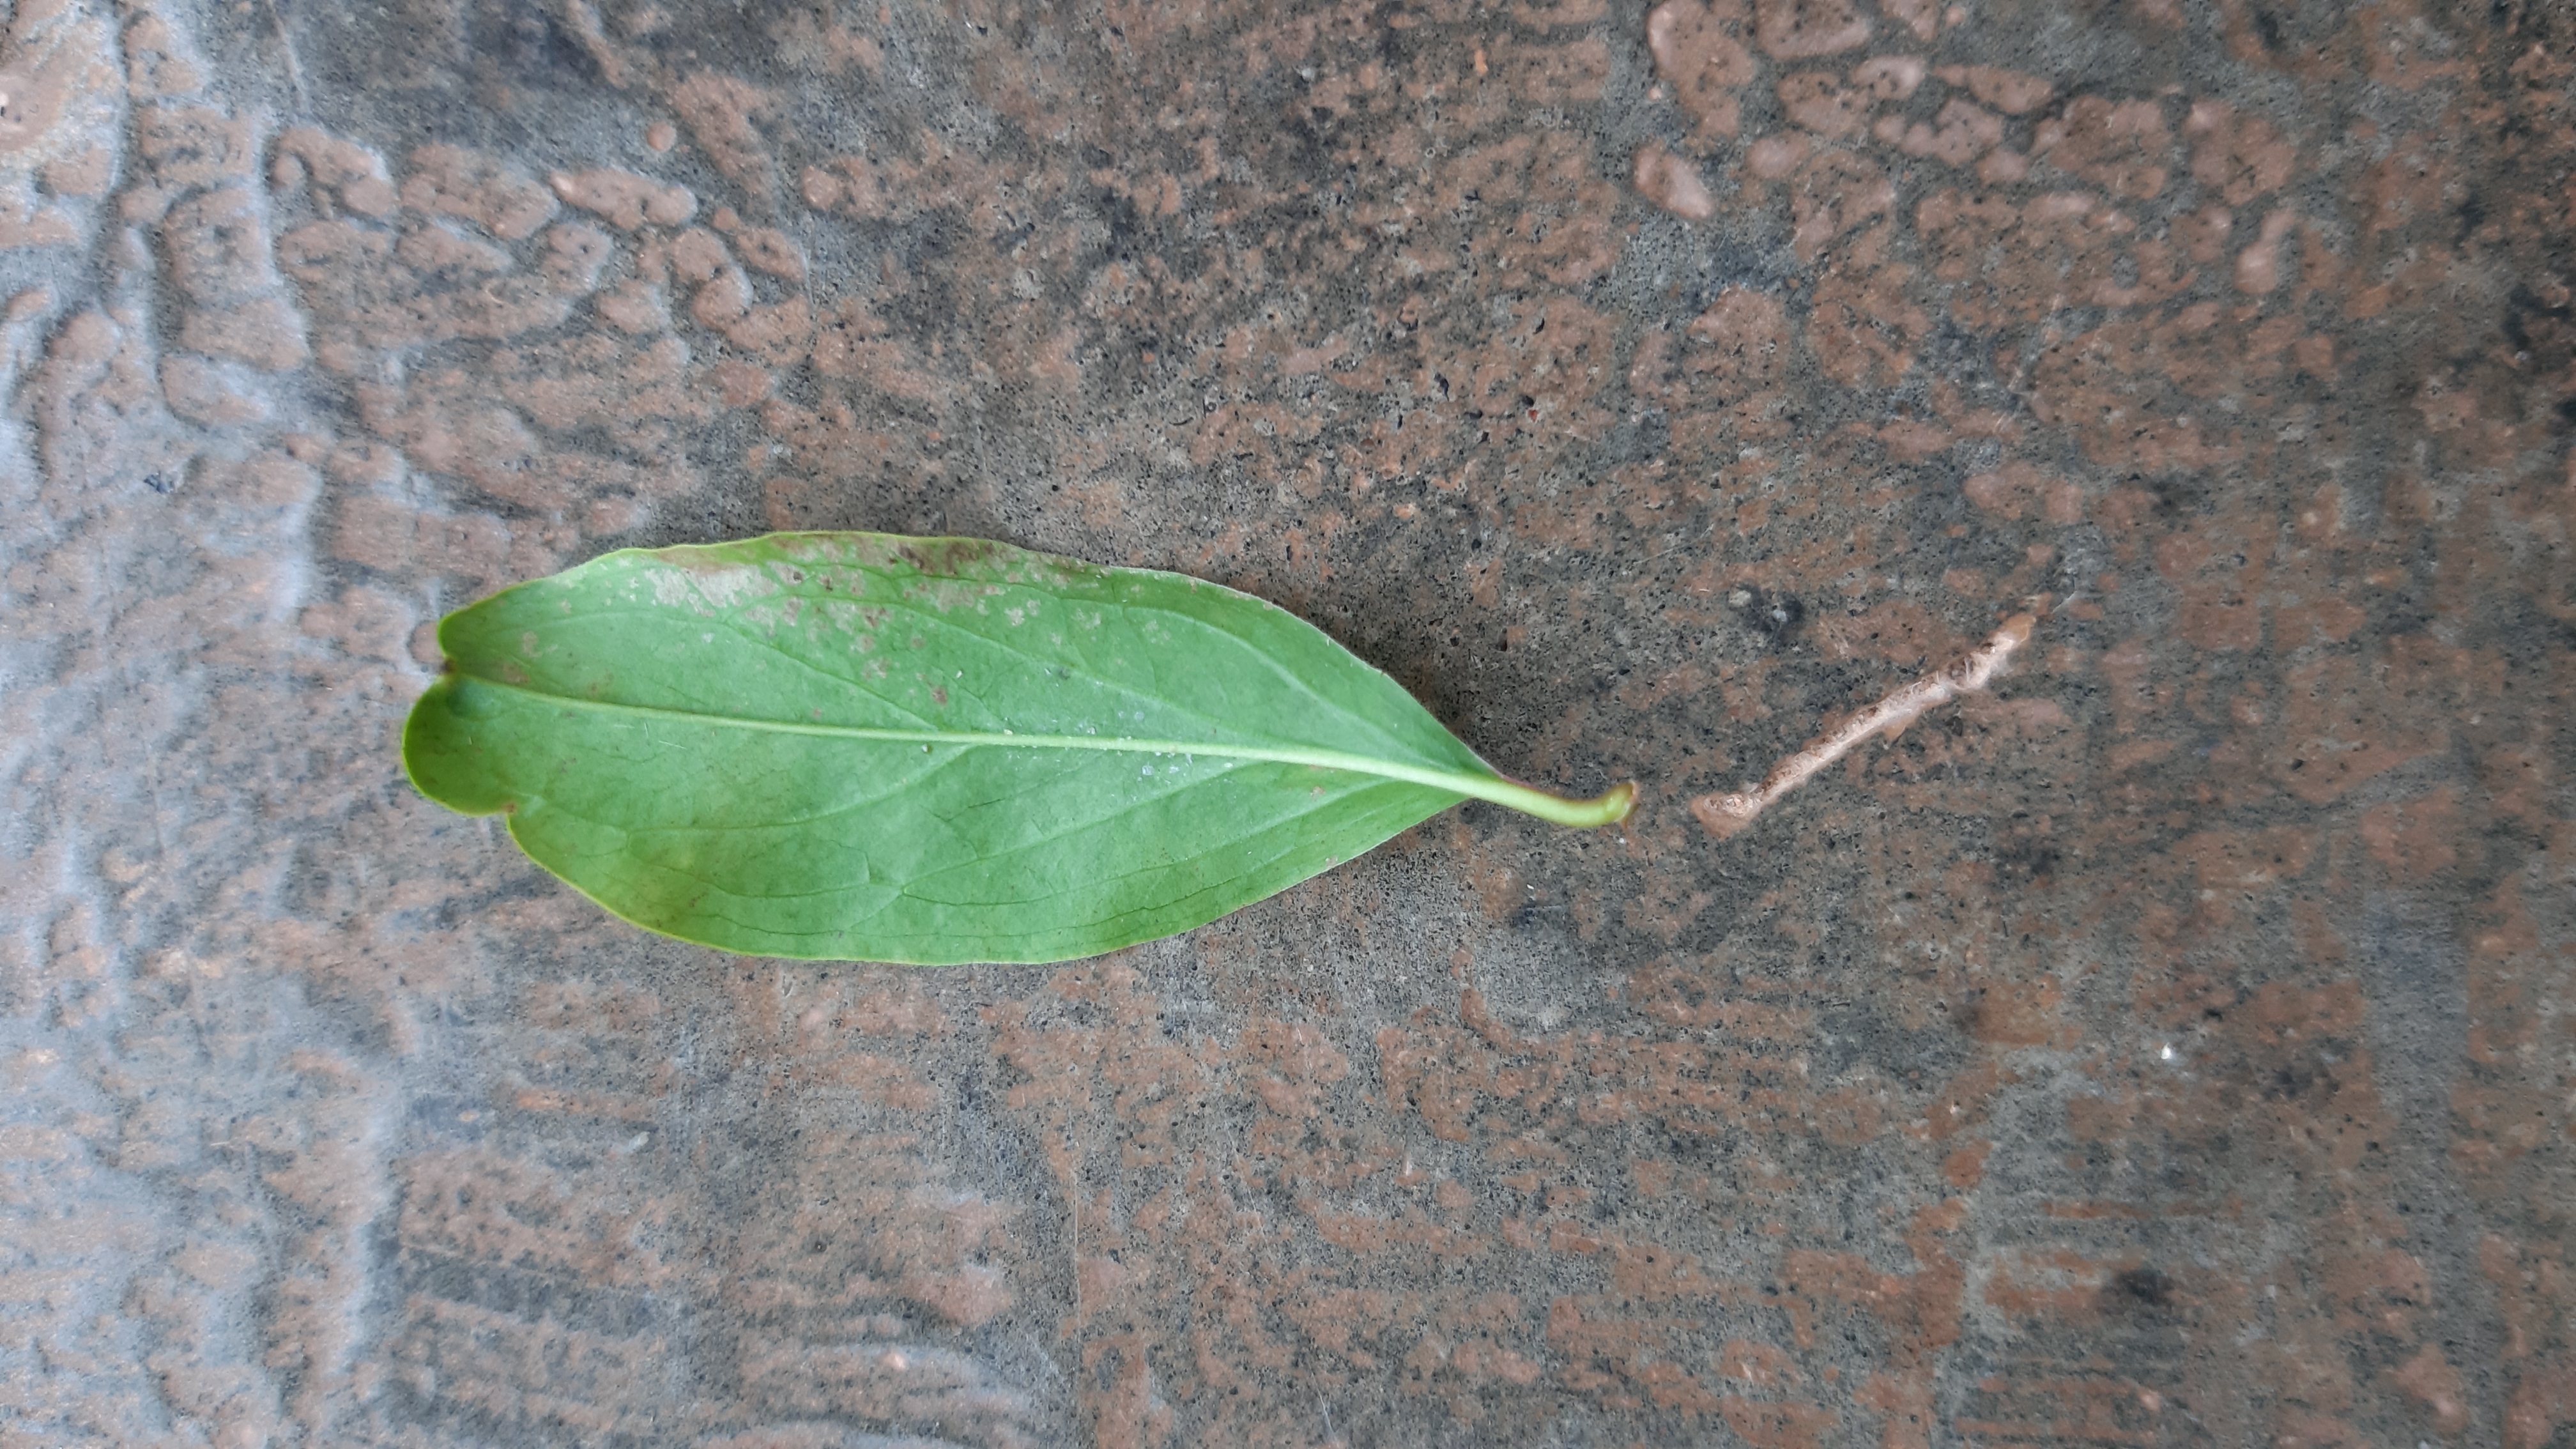
Plant: Pomoegranate